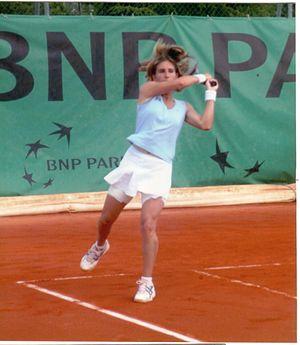
Emilie Loit, joueuse de tennis française